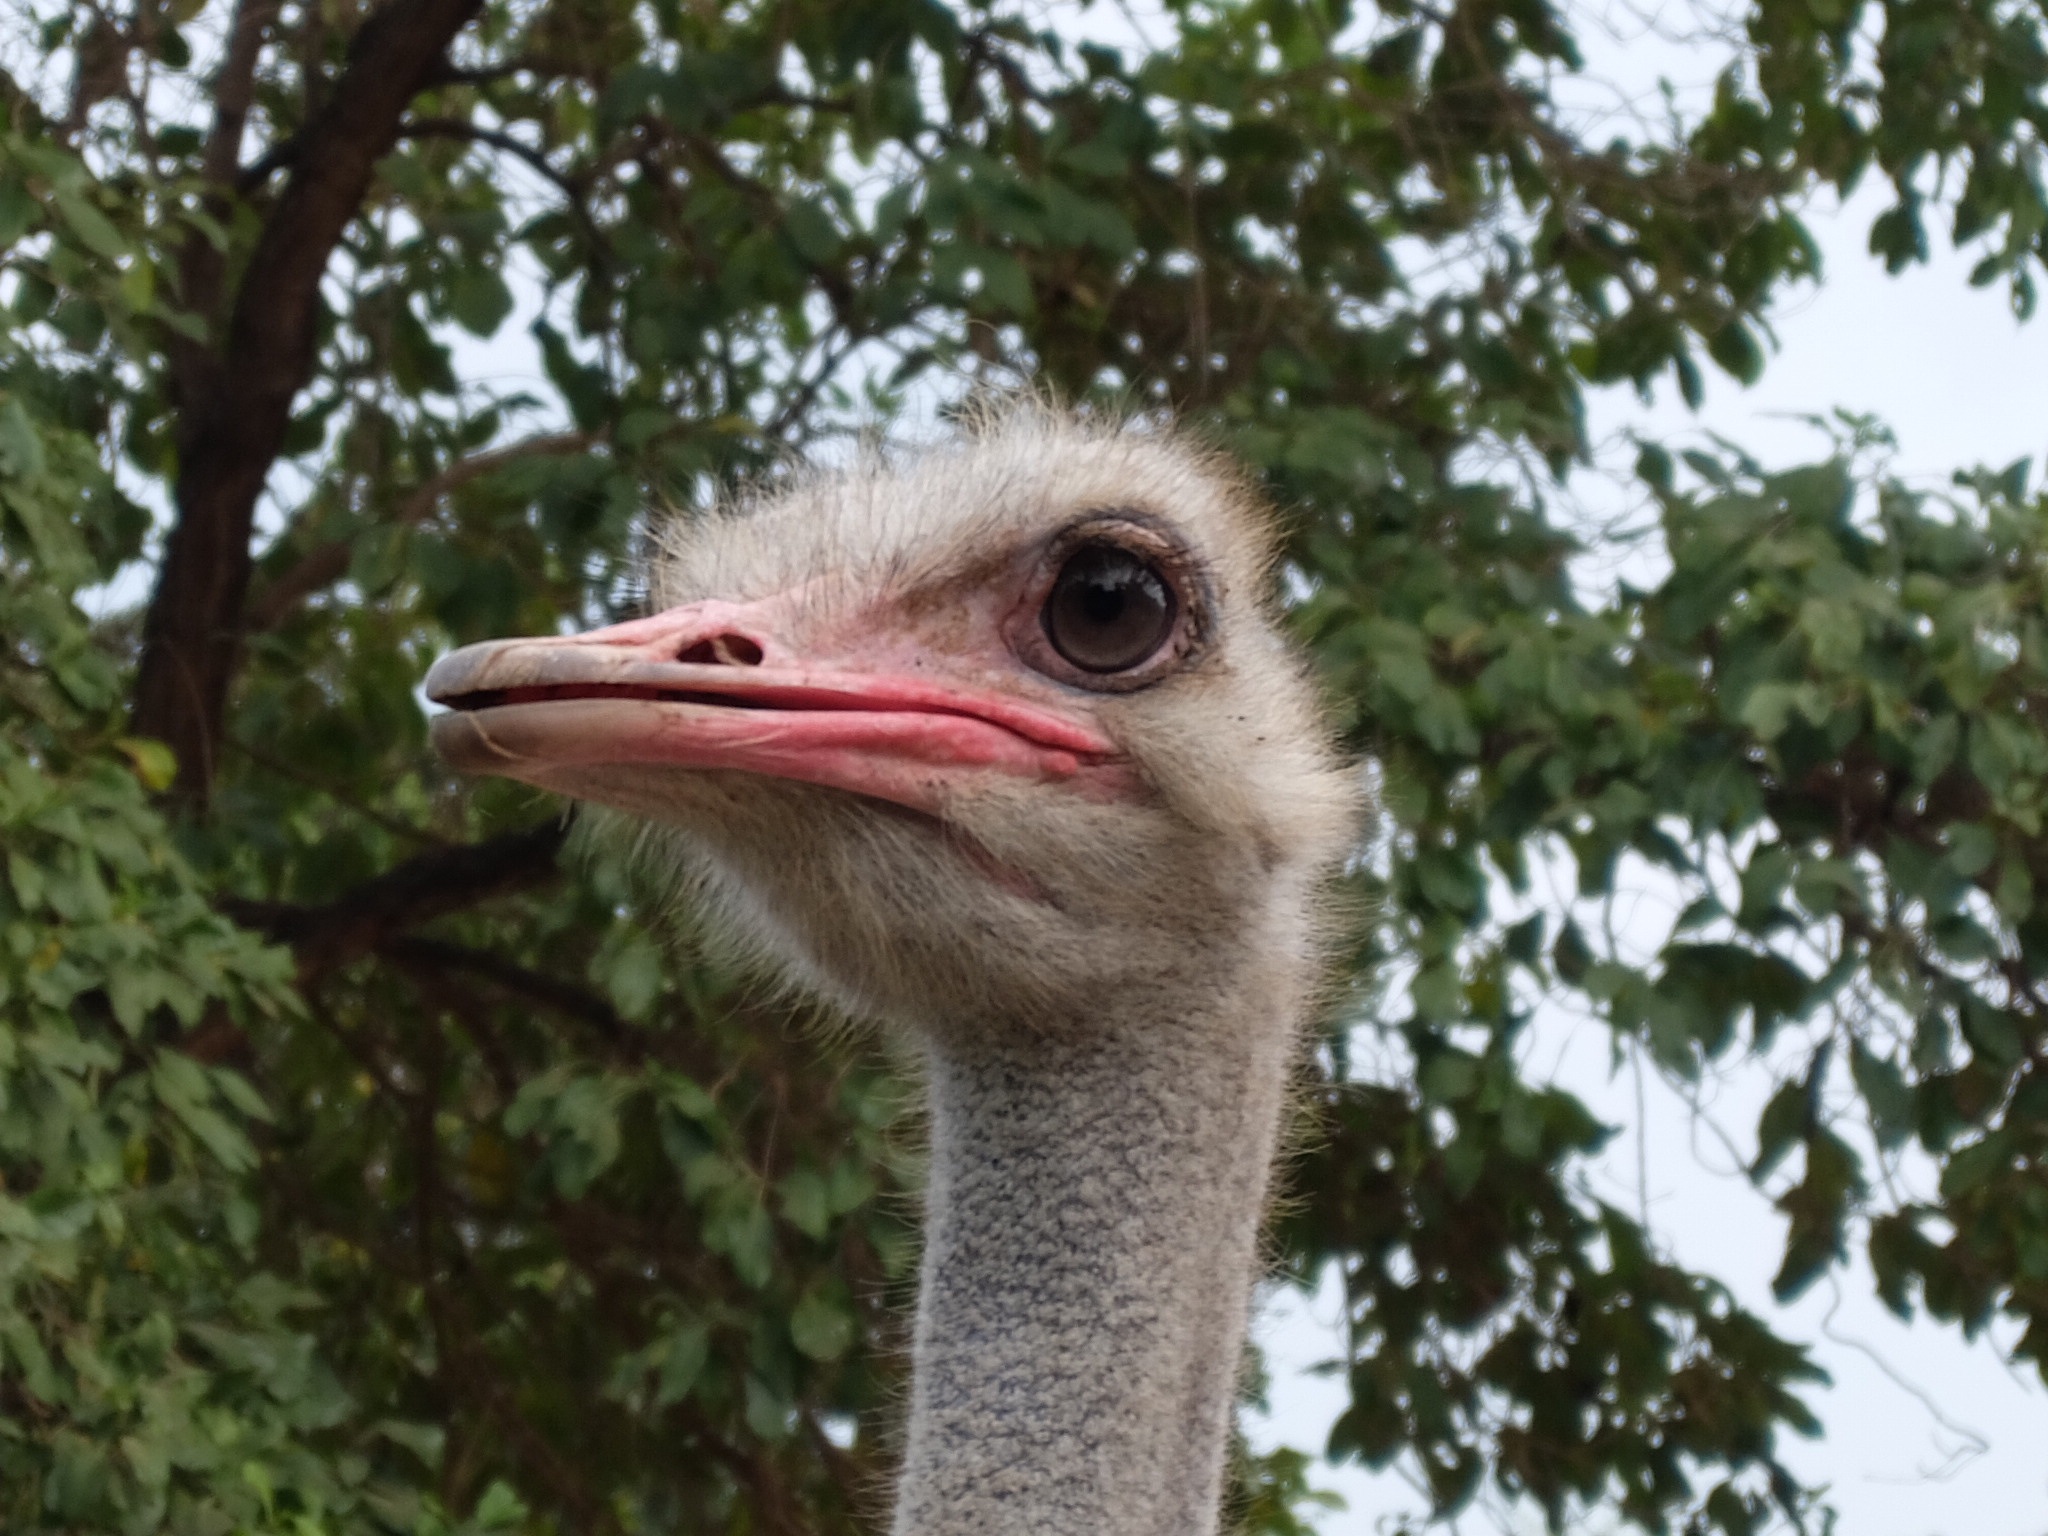
bird, wildlife, beak, ostrich, fauna, emu, vertebrate, ratite, flightless bird, casuariiformes